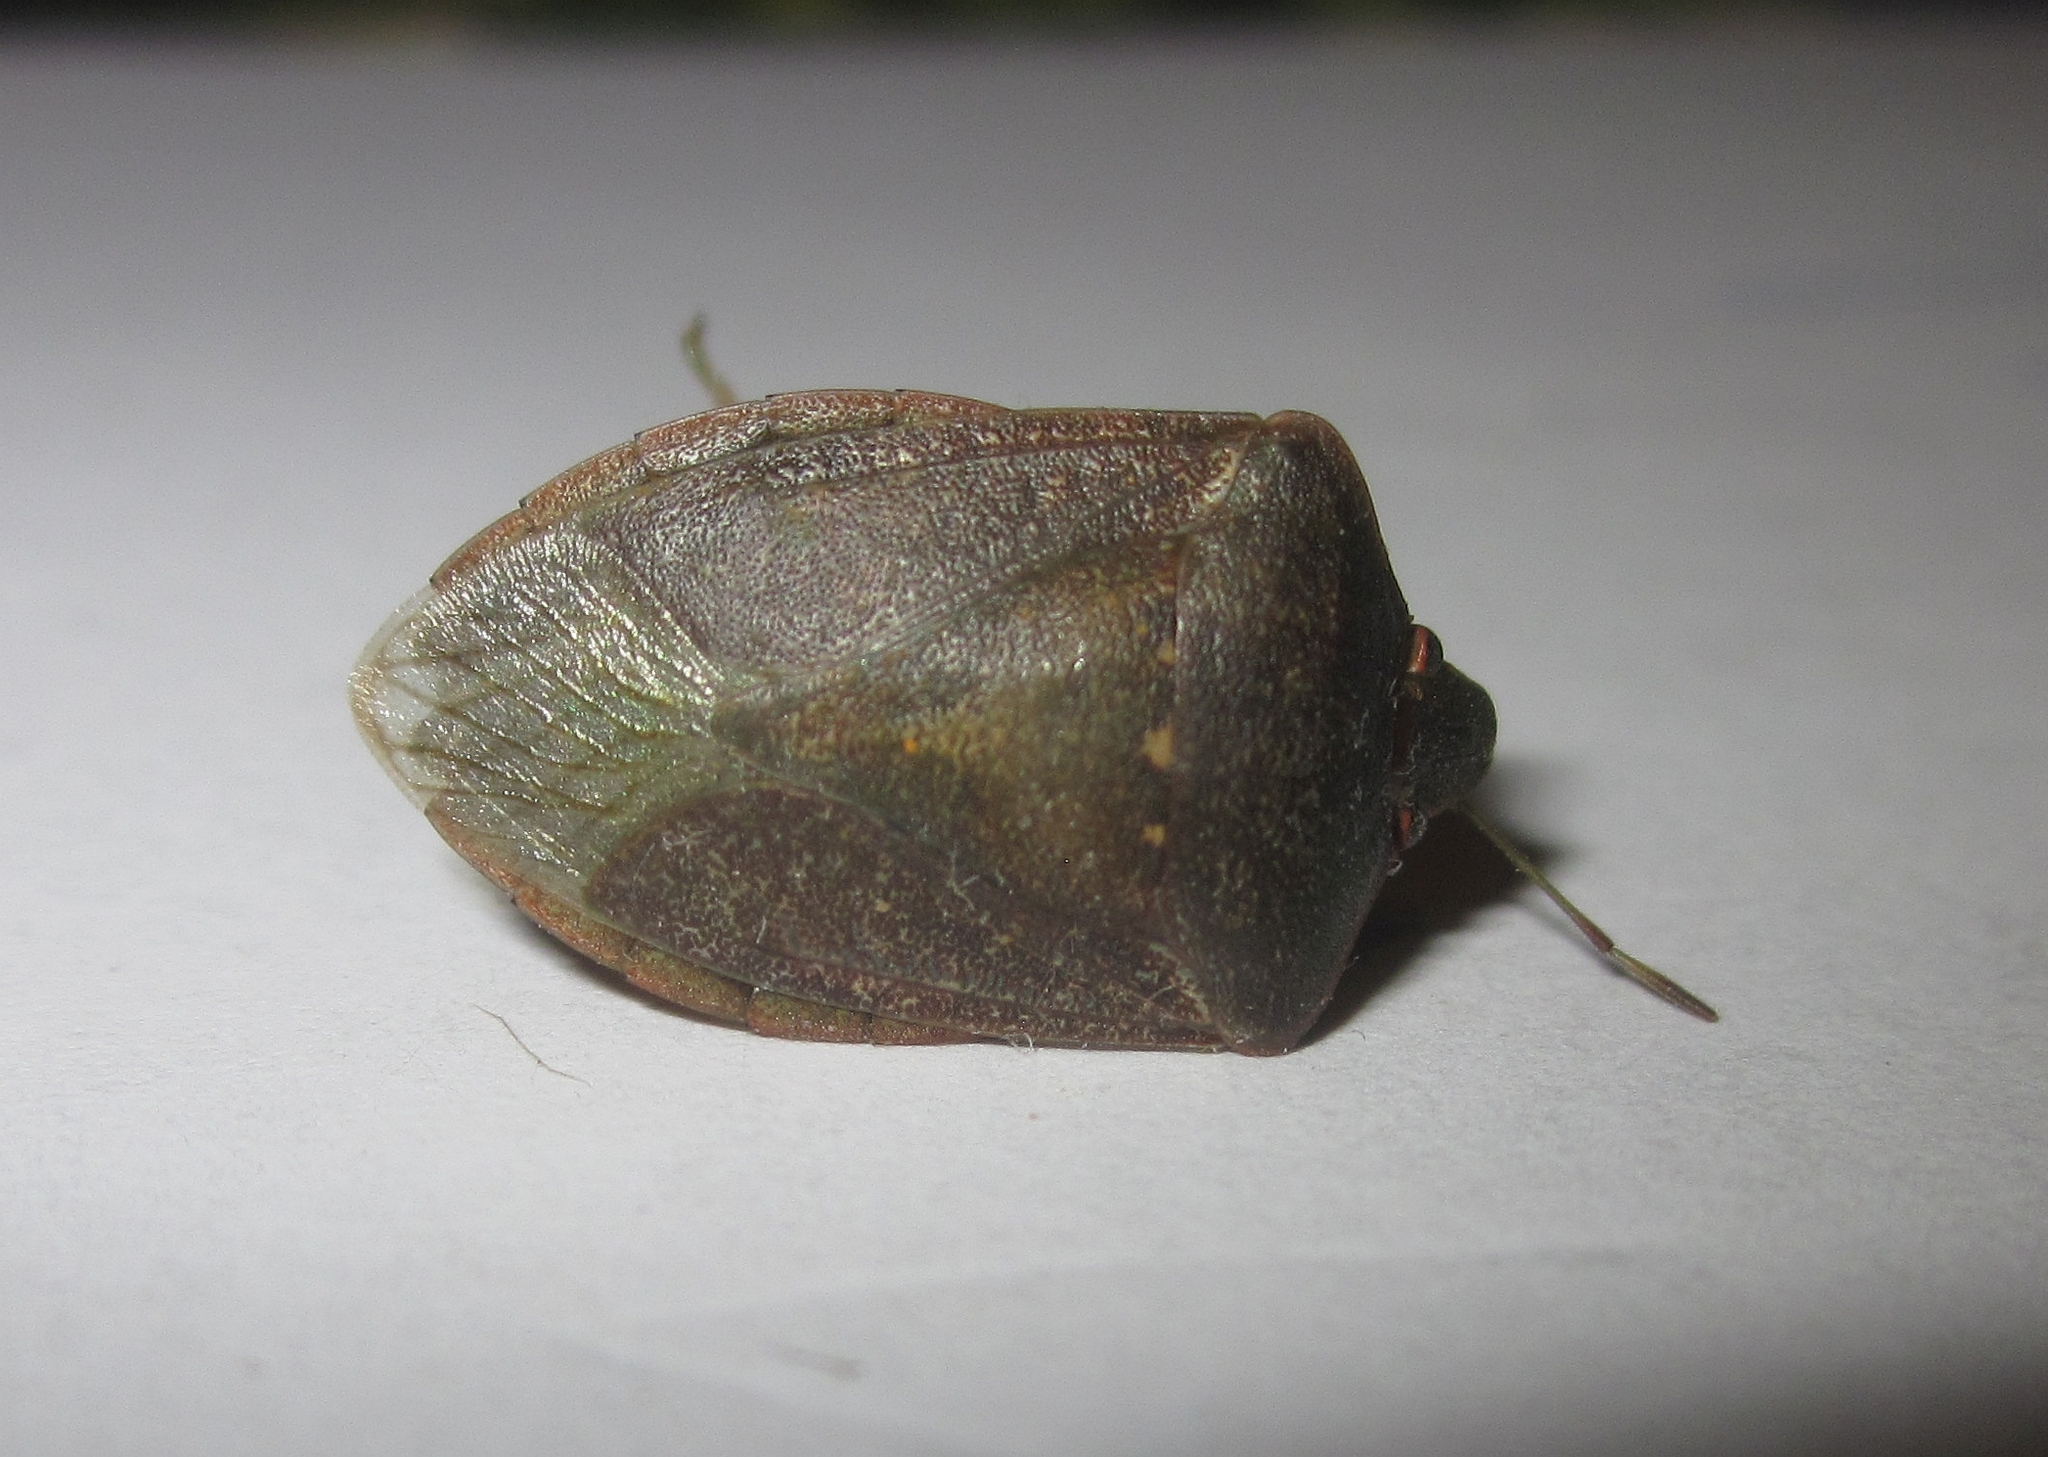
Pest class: stink_bug